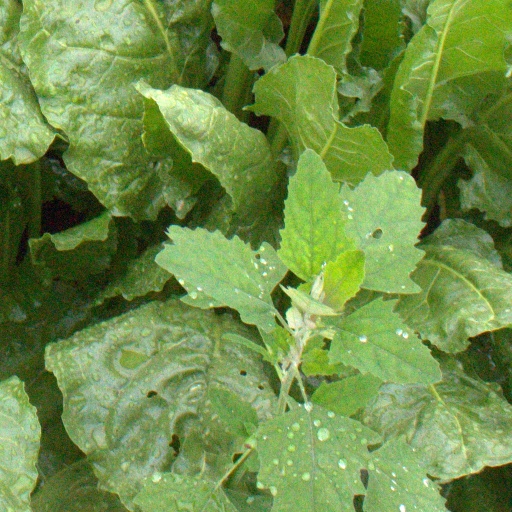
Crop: sugar beet